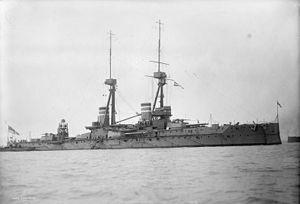
Le HMS Temeraire est un dreadnought de la classe Bellerophon construit pour la Royal Navy.